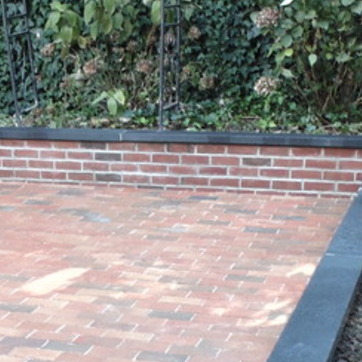
Material: brick